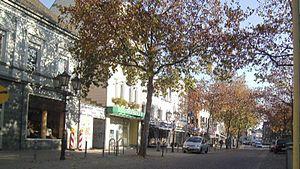
La place Gereonsplatz à Viersen, Allemagne.